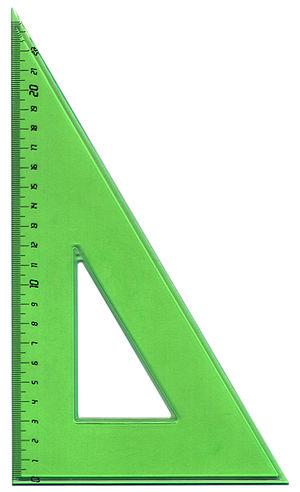
Instrument formé de deux pièces ajustées à angle droit, l'équerre est utilisée soit pour vérifier des angles dièdres droits, soit pour tracer des angles plans droits.